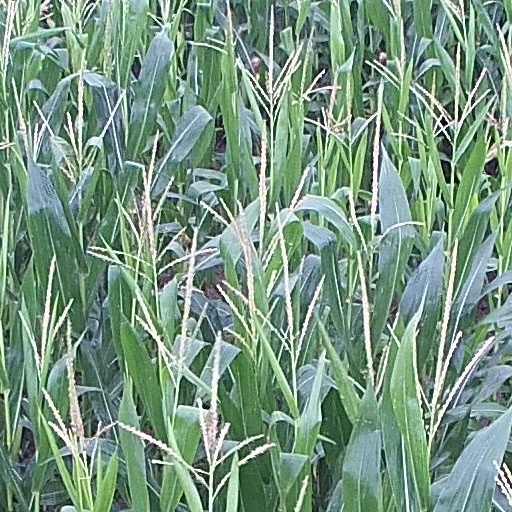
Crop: maize; corn